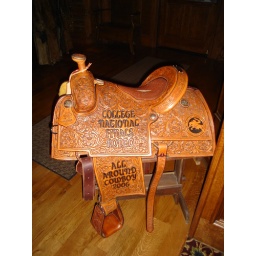
This is a clear symbol of horse repression. Truly a shameful time in our nation's history.